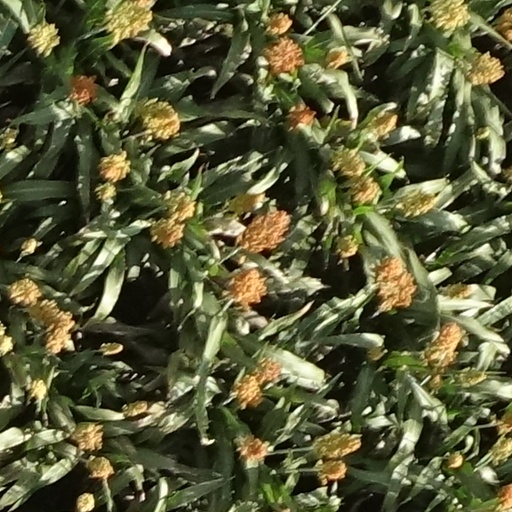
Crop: sorghum